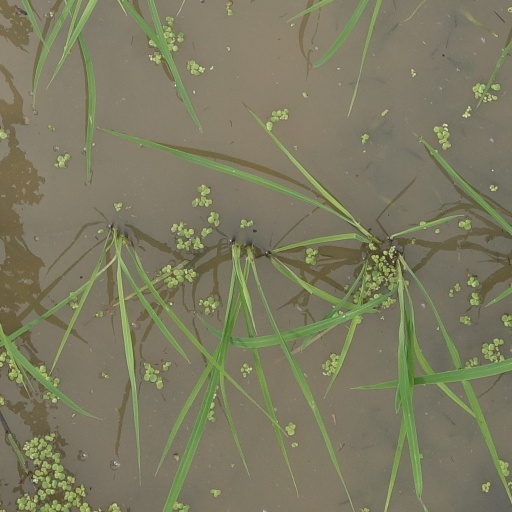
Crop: rice